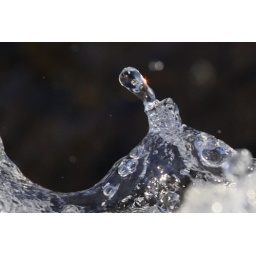
The rushing water at Cameron Ramparts looks like it was blown from glass by Dale Chihuly.